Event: Nepal Earthquake
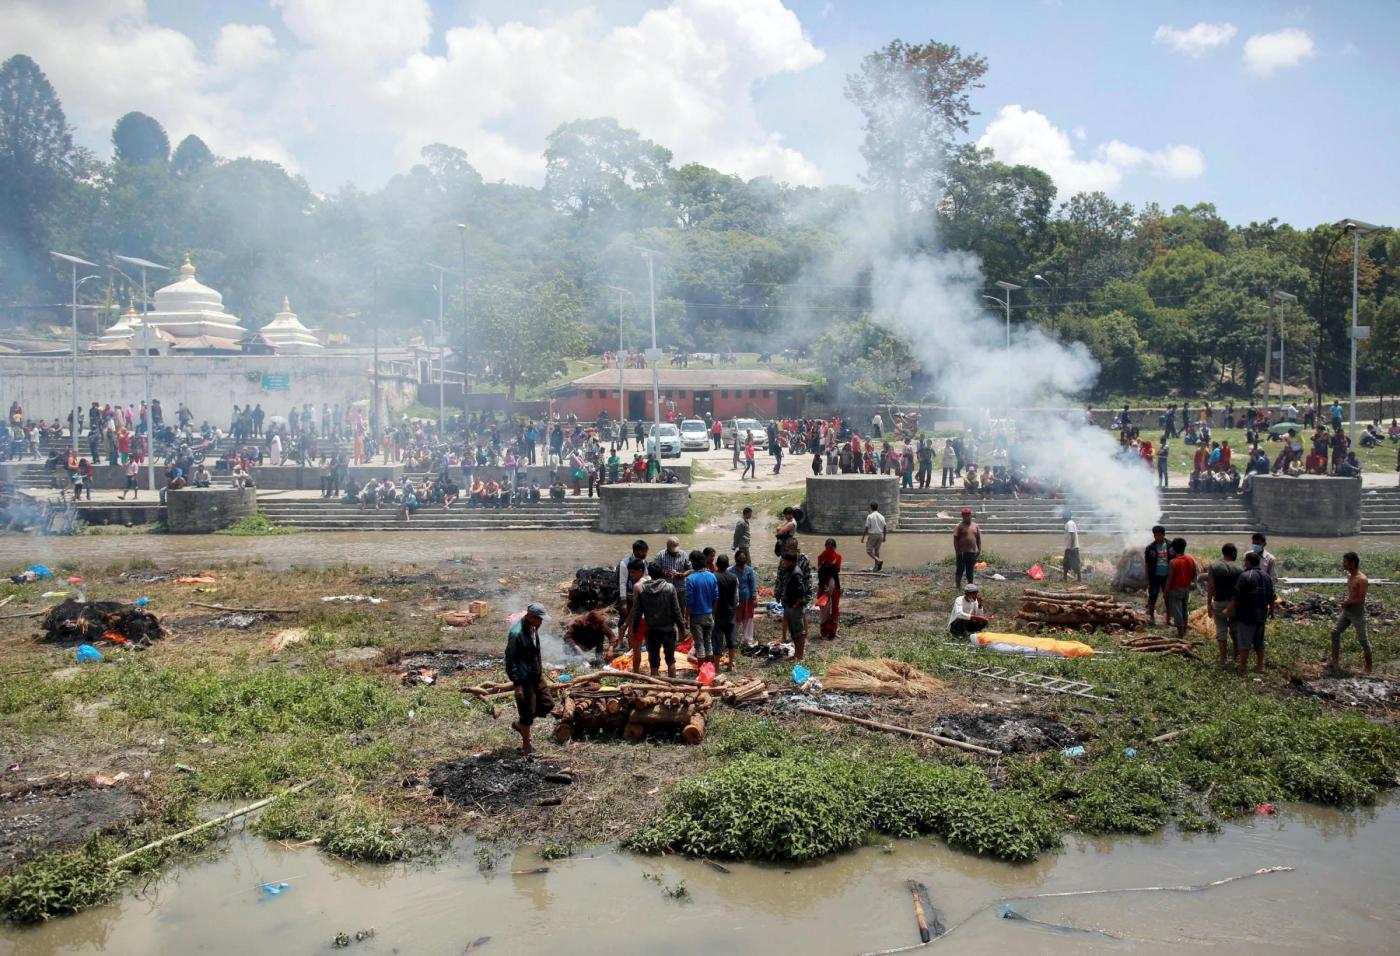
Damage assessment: damage